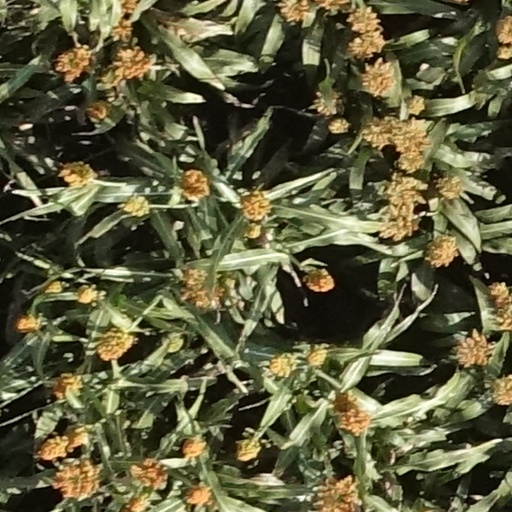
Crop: sorghum